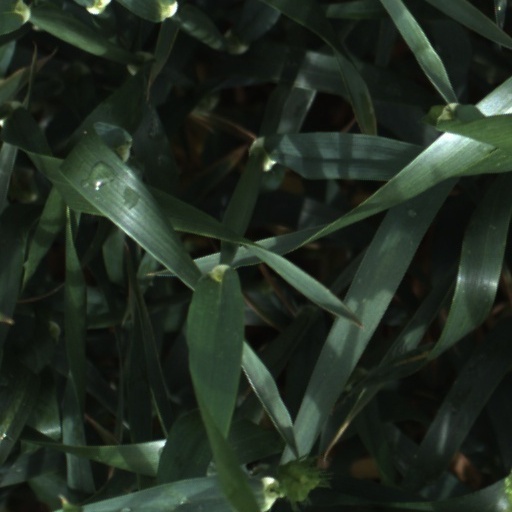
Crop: wheat